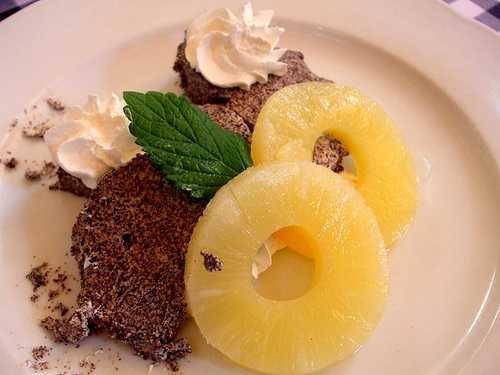
Label: Pineapple